Azad Hind Fouz Smriti Mahavidyalaya

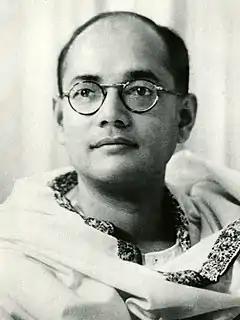
Netaji Subhas Chandra Bose

Captain General Mohan Singh (military officer); an officer of the British-Indian Army, on 17 February 1942 in Singapore, with Indian prisoners of war captured by Japan. However, it was disbanded in December 1942 owing to differences between Captain Singh and the Japanese military. The Indian National Army was revived under the leadership of Netaji Subhas Chandra Bose whose renown as a nationalist was well-known to the Indian people in South-East Asia and the Imperial Japan. Netaji took command of the Azad Hind Fauj on 25 August 1943, proclaiming: "Give Me Blood and I Promise You Freedom" (Burma, 4 July 1944). Indian civilians in South-East Asia and prisoners of war joined the Indian National Army in large numbers which became the largest volunteer army in history with over 2.5 million soldiers. The provisional Government of Azad Hind (Independent India) was established on 21 October 1943 by Netaji with the support of Japan and was recognised by the Axis Powers of World War II (Germany, Italy and Japan). On 22 October 1943, Netaji launched the ‘Rani of Jhansi Regiment’ of the Azad Hind Fauj. It was an armed unit of women warriors headed by Captain Lakshmi Swaminathan. It is believed to be the first female infantry in military history.